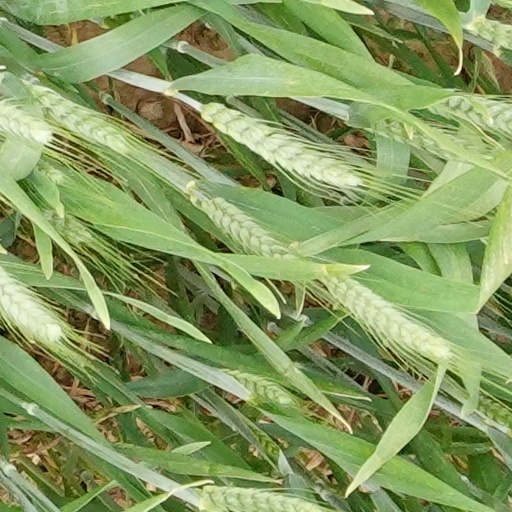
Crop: wheat